Stratomic

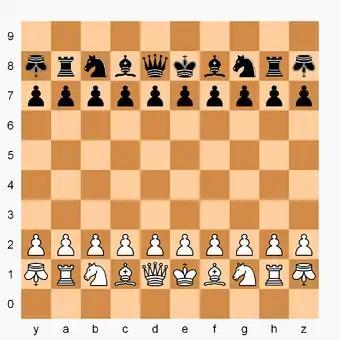
Stratomic gameboard and starting position. In the diagram, missiles are represented by inverted kings. The notation system shown is of the inventor.

Stratomic is a chess variant invented by Robert Montay-Marsais in 1972. The game is played on a 10×10 board with all the standard chess pieces present, and in addition, two "nuclea" pieces (representing nuclear missiles) and two extra pawns per side. The game brings the concept of modern warfare weaponry to chess.